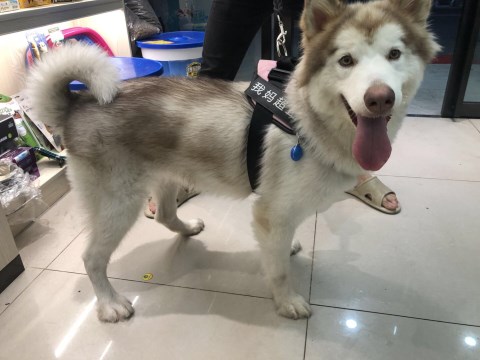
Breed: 1324-n000004-malamute